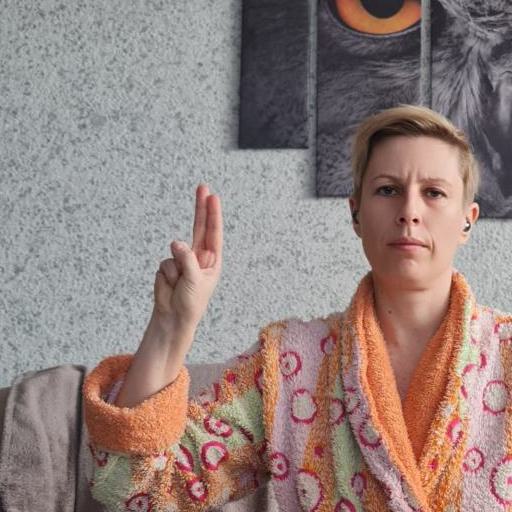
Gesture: two_up